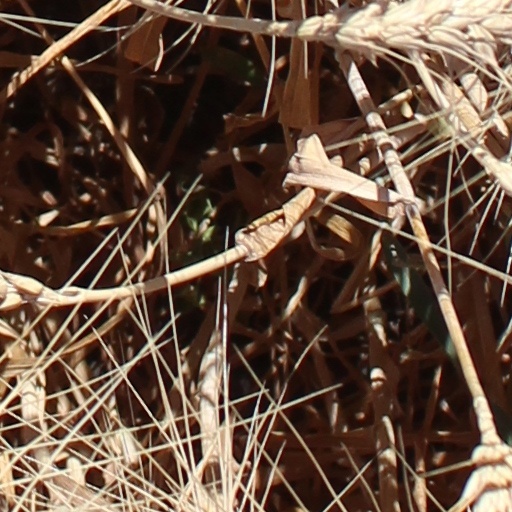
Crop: wheat